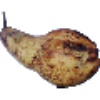
Label: pear_abate